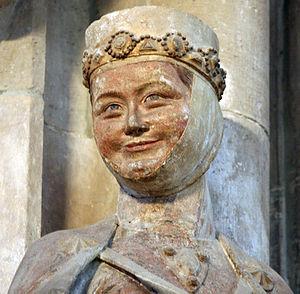
Reglindis appelée également Regelinda ou Regelindis, née vers 989 et morte le 21 mars 1014, est une princesse polonaise, membre de la dynastie Piast. Par son mariage avec Hermann Iᵉʳ, elle fut margravine de Misnie de 1009 jusqu'à sa mort.
La cathédrale Saints-Pierre-et-Paul est l'ancienne cathédrale de la ville de Naumbourg, dans le Land de Saxe-Anhalt, autrefois siège la principauté épiscopale de Naumbourg-Zeitz. C'est depuis la Réforme protestante la principale église luthérienne-évangélique de la ville.